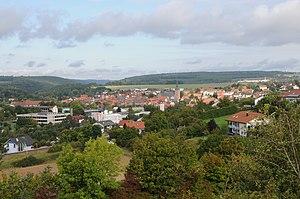
Buchen (Odenwald) est une ville d'Allemagne d'environ 19 000 habitants, située dans le land de Bade-Wurtemberg à 25 km au nord-est de Mosbach.